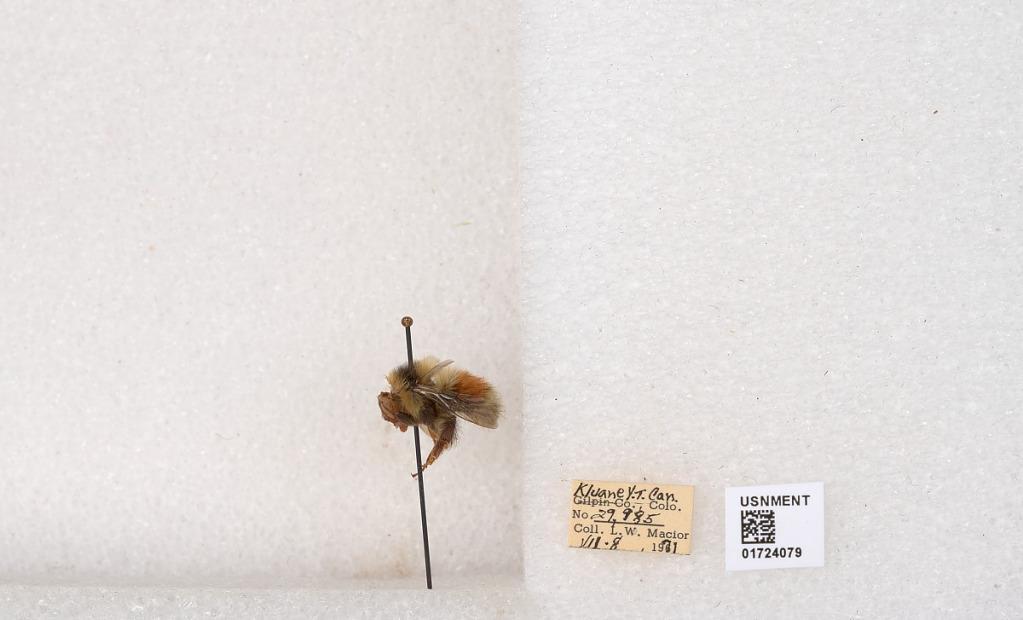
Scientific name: Bombus (Pyrobombus) sylvicola Kirby
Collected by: L. Macior
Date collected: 1971-7-8
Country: Canada
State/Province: Yukon Territory
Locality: Kluane National Park and Reserve
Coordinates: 60.7493, -139.504